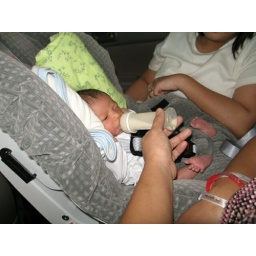
first time in car seat